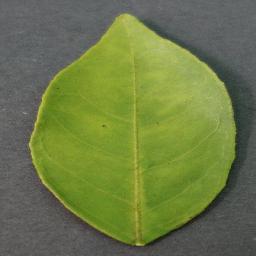
Label: Orange___Haunglongbing_(Citrus_greening)